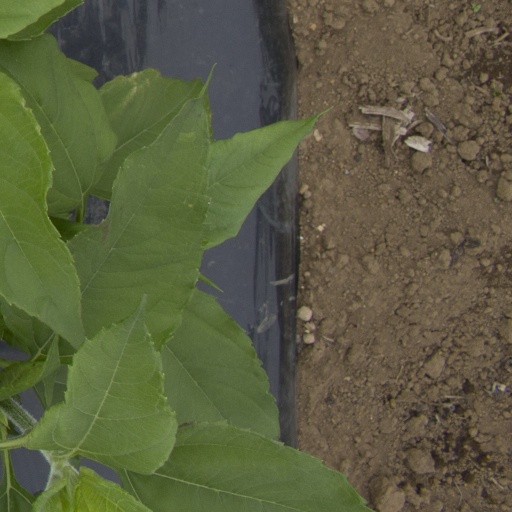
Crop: Jerusalem artichoke